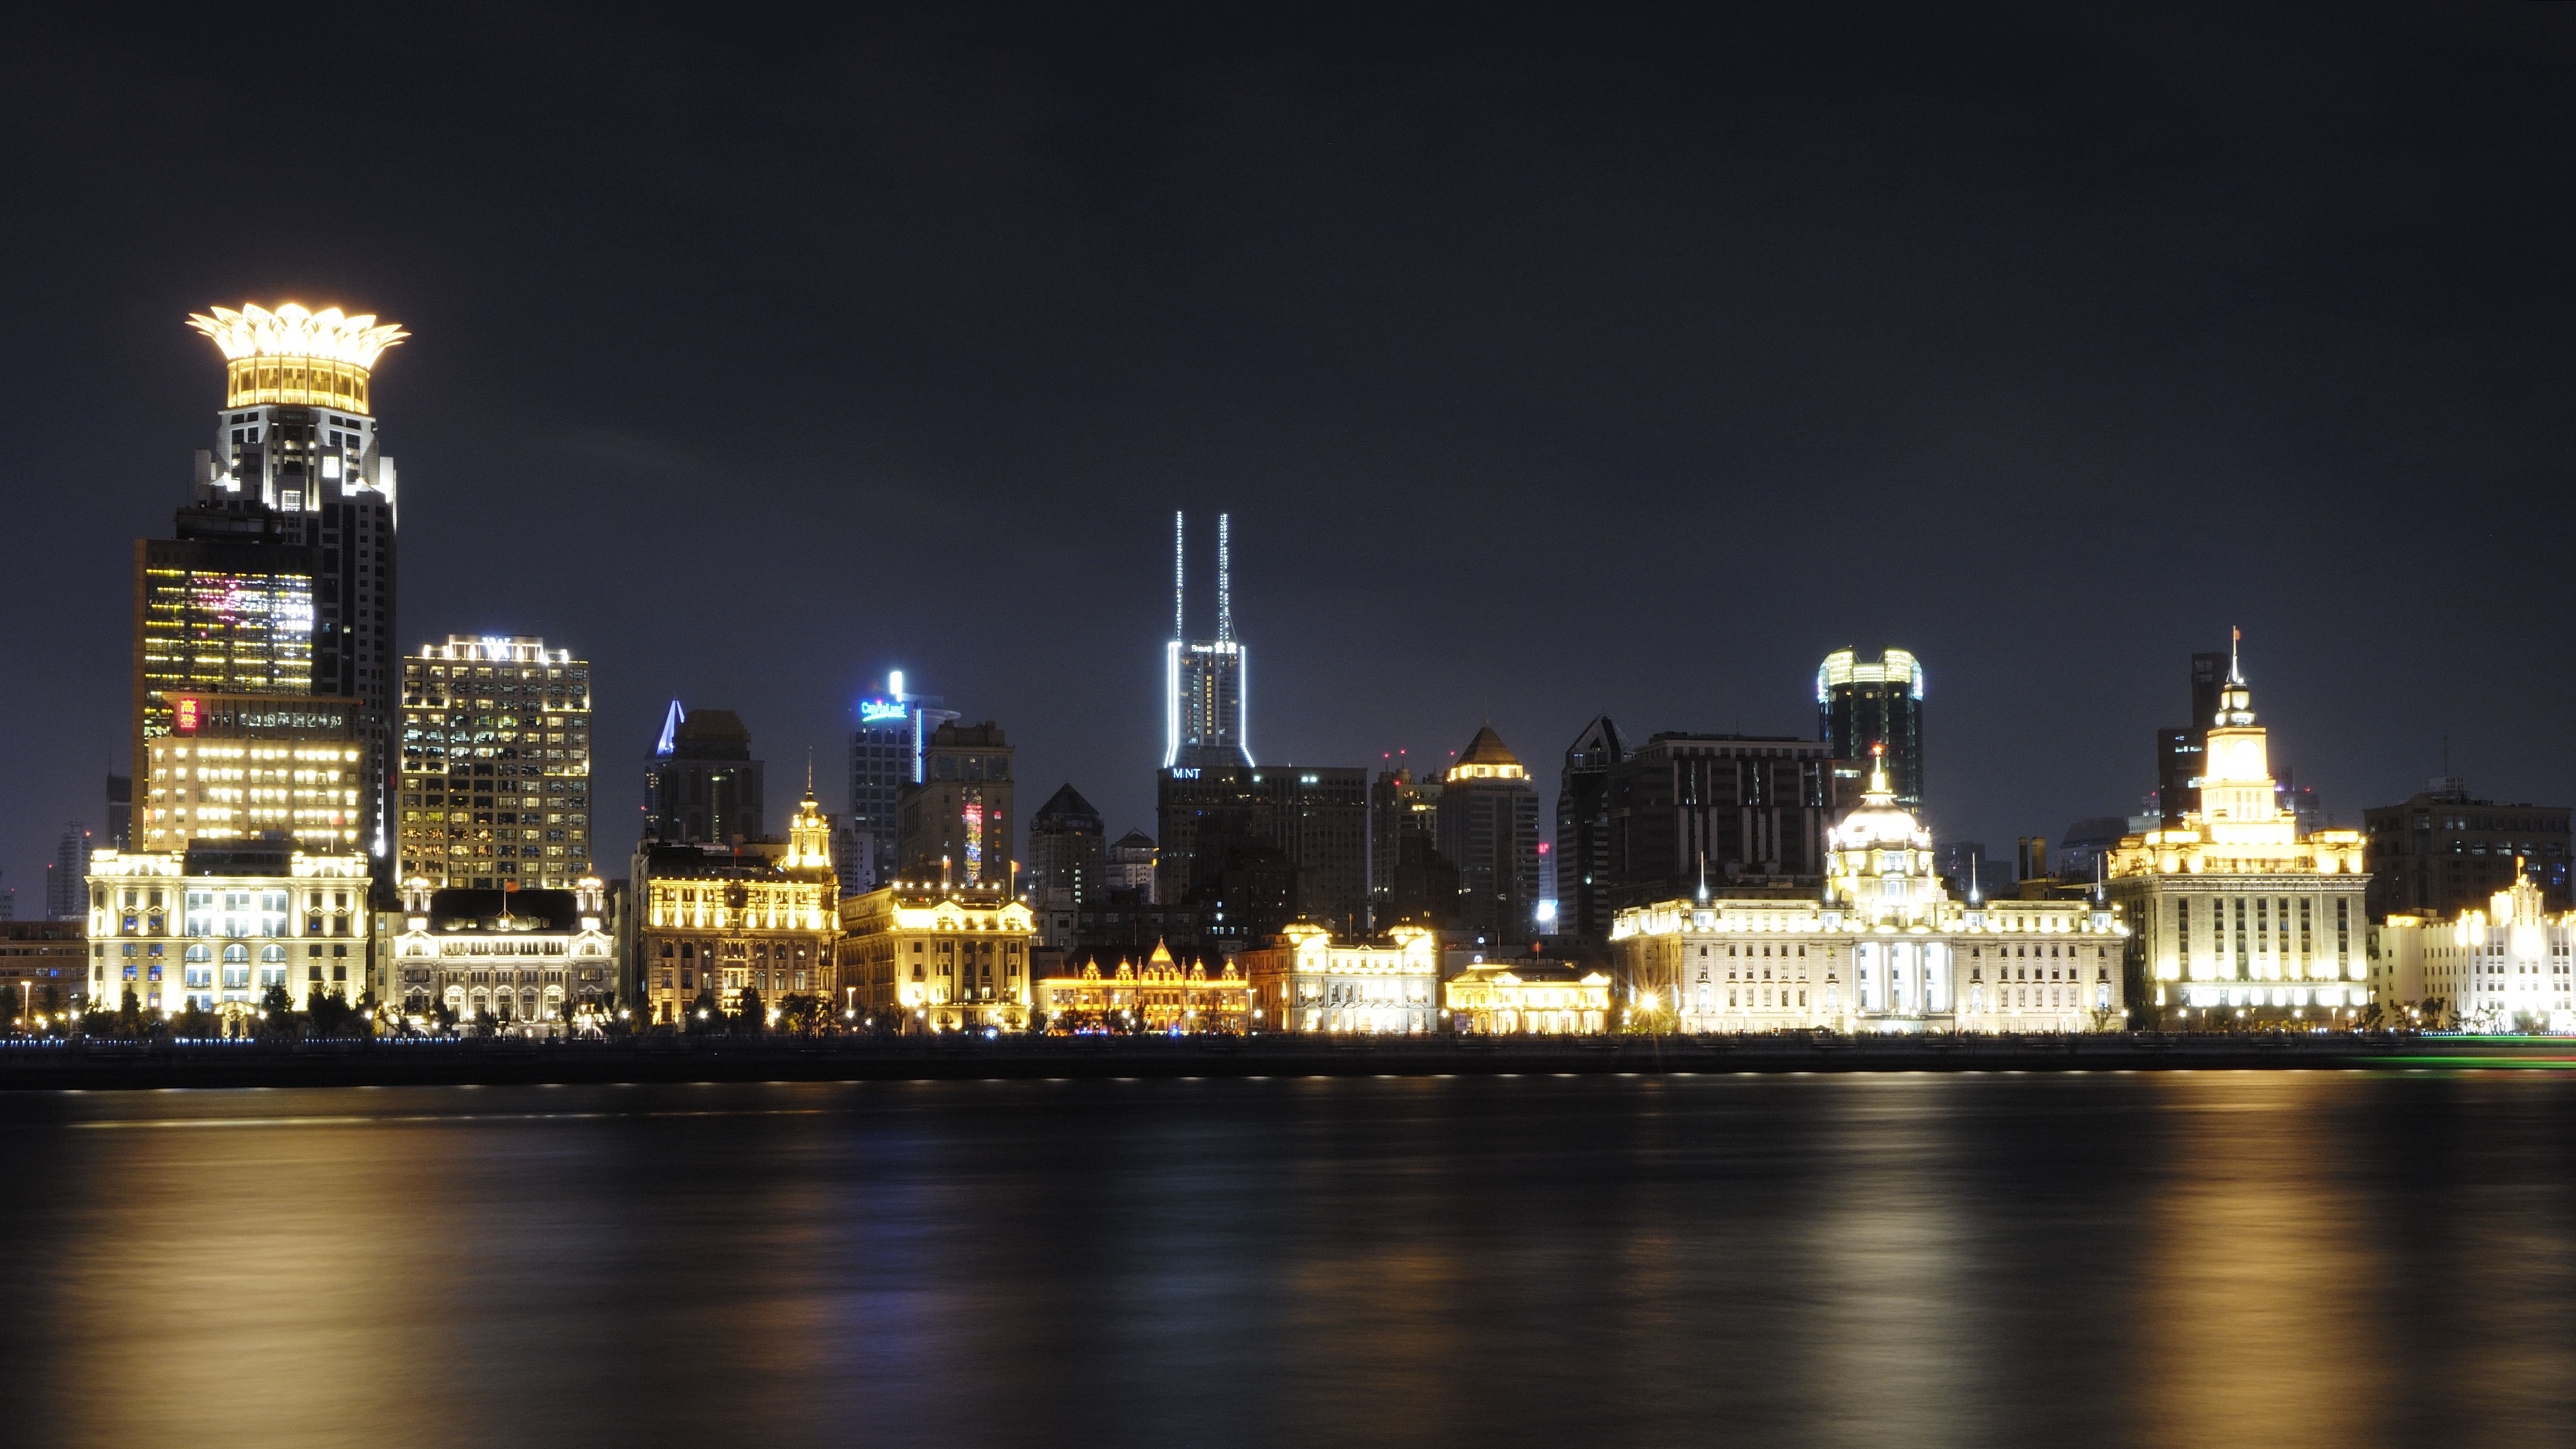
horizon, skyline, night, city, skyscraper, cityscape, panorama, downtown, dusk, evening, reflection, tower, landmark, shanghai, night view, metropolis, pudong, urban area, geographical feature, human settlement, metropolitan area